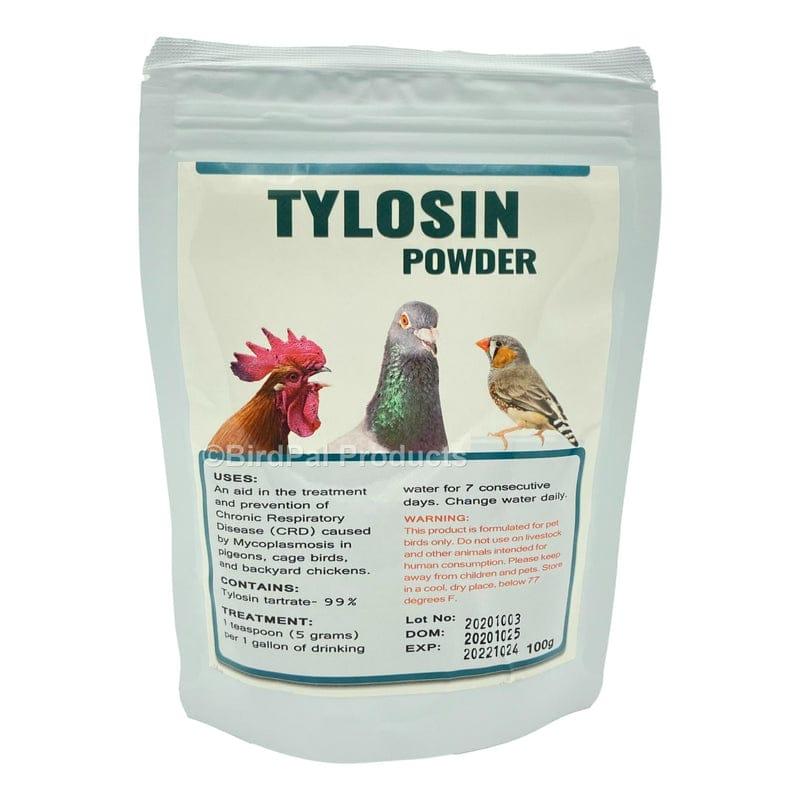
Kifungashio maalimu chenye rangi mchanganyiko nyeupe pamoja na  kijani, kilichochapishwa maneno yasomekayo unga wa tairosini na kuchorwa picha  mfano wa ndege kamakuku, pamoja na njiwa. Na maneno elekezi yatumikayo kuhifadhia ama kutumia bidhaa hiyo ikiashiria ni madawa kwaajili ya matumizi ya ndege hao.